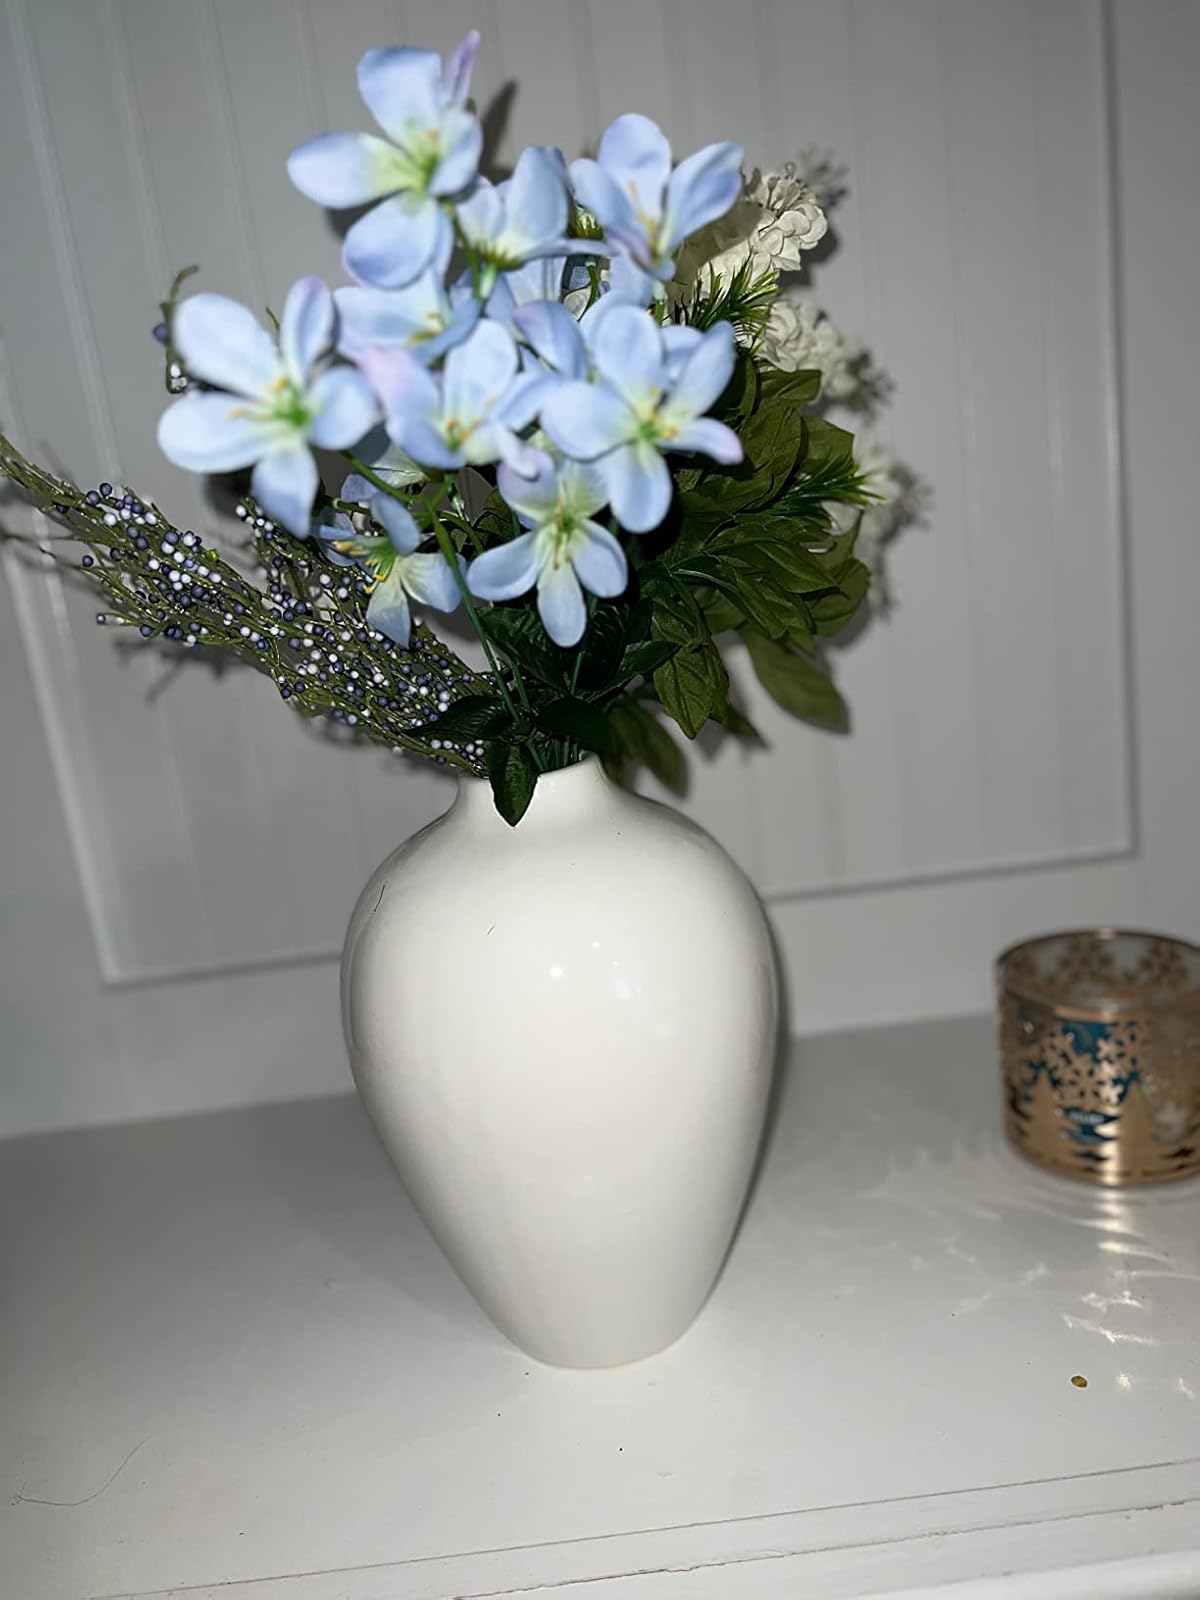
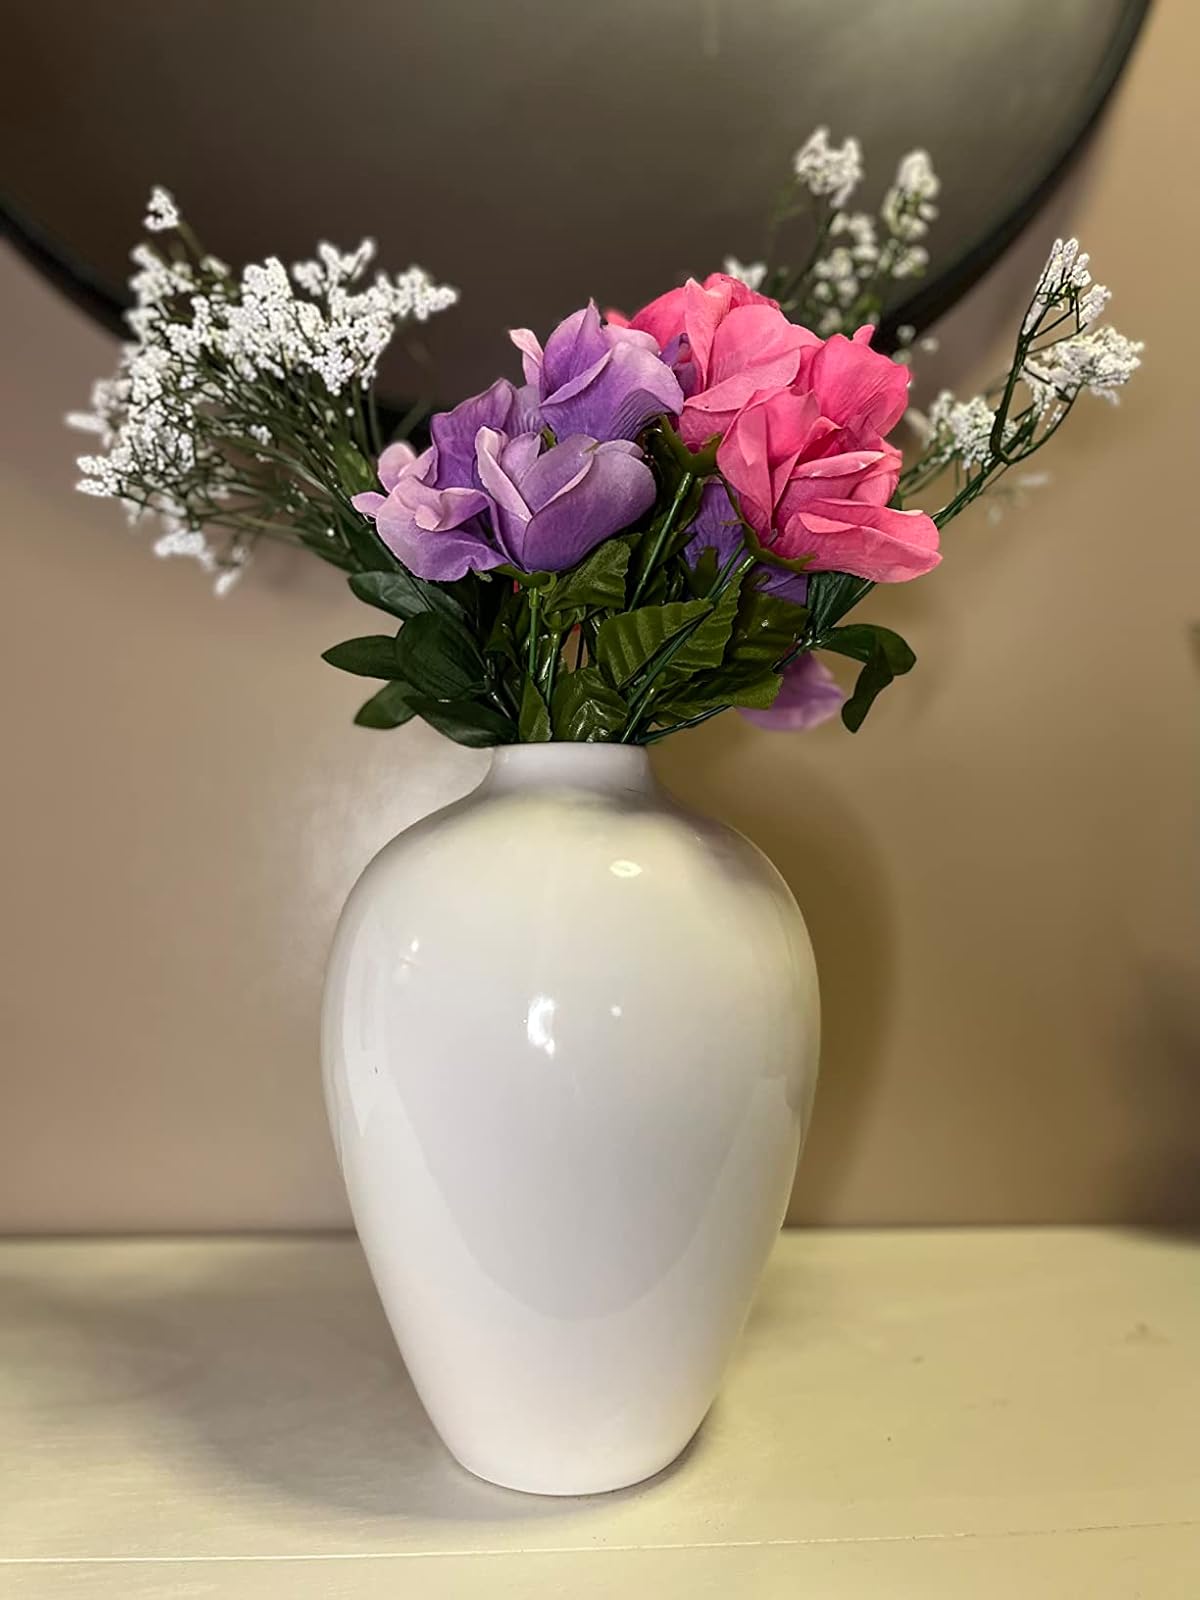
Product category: vase
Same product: yes